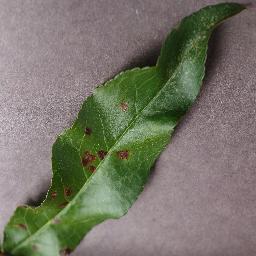
Label: Peach___Bacterial_spot